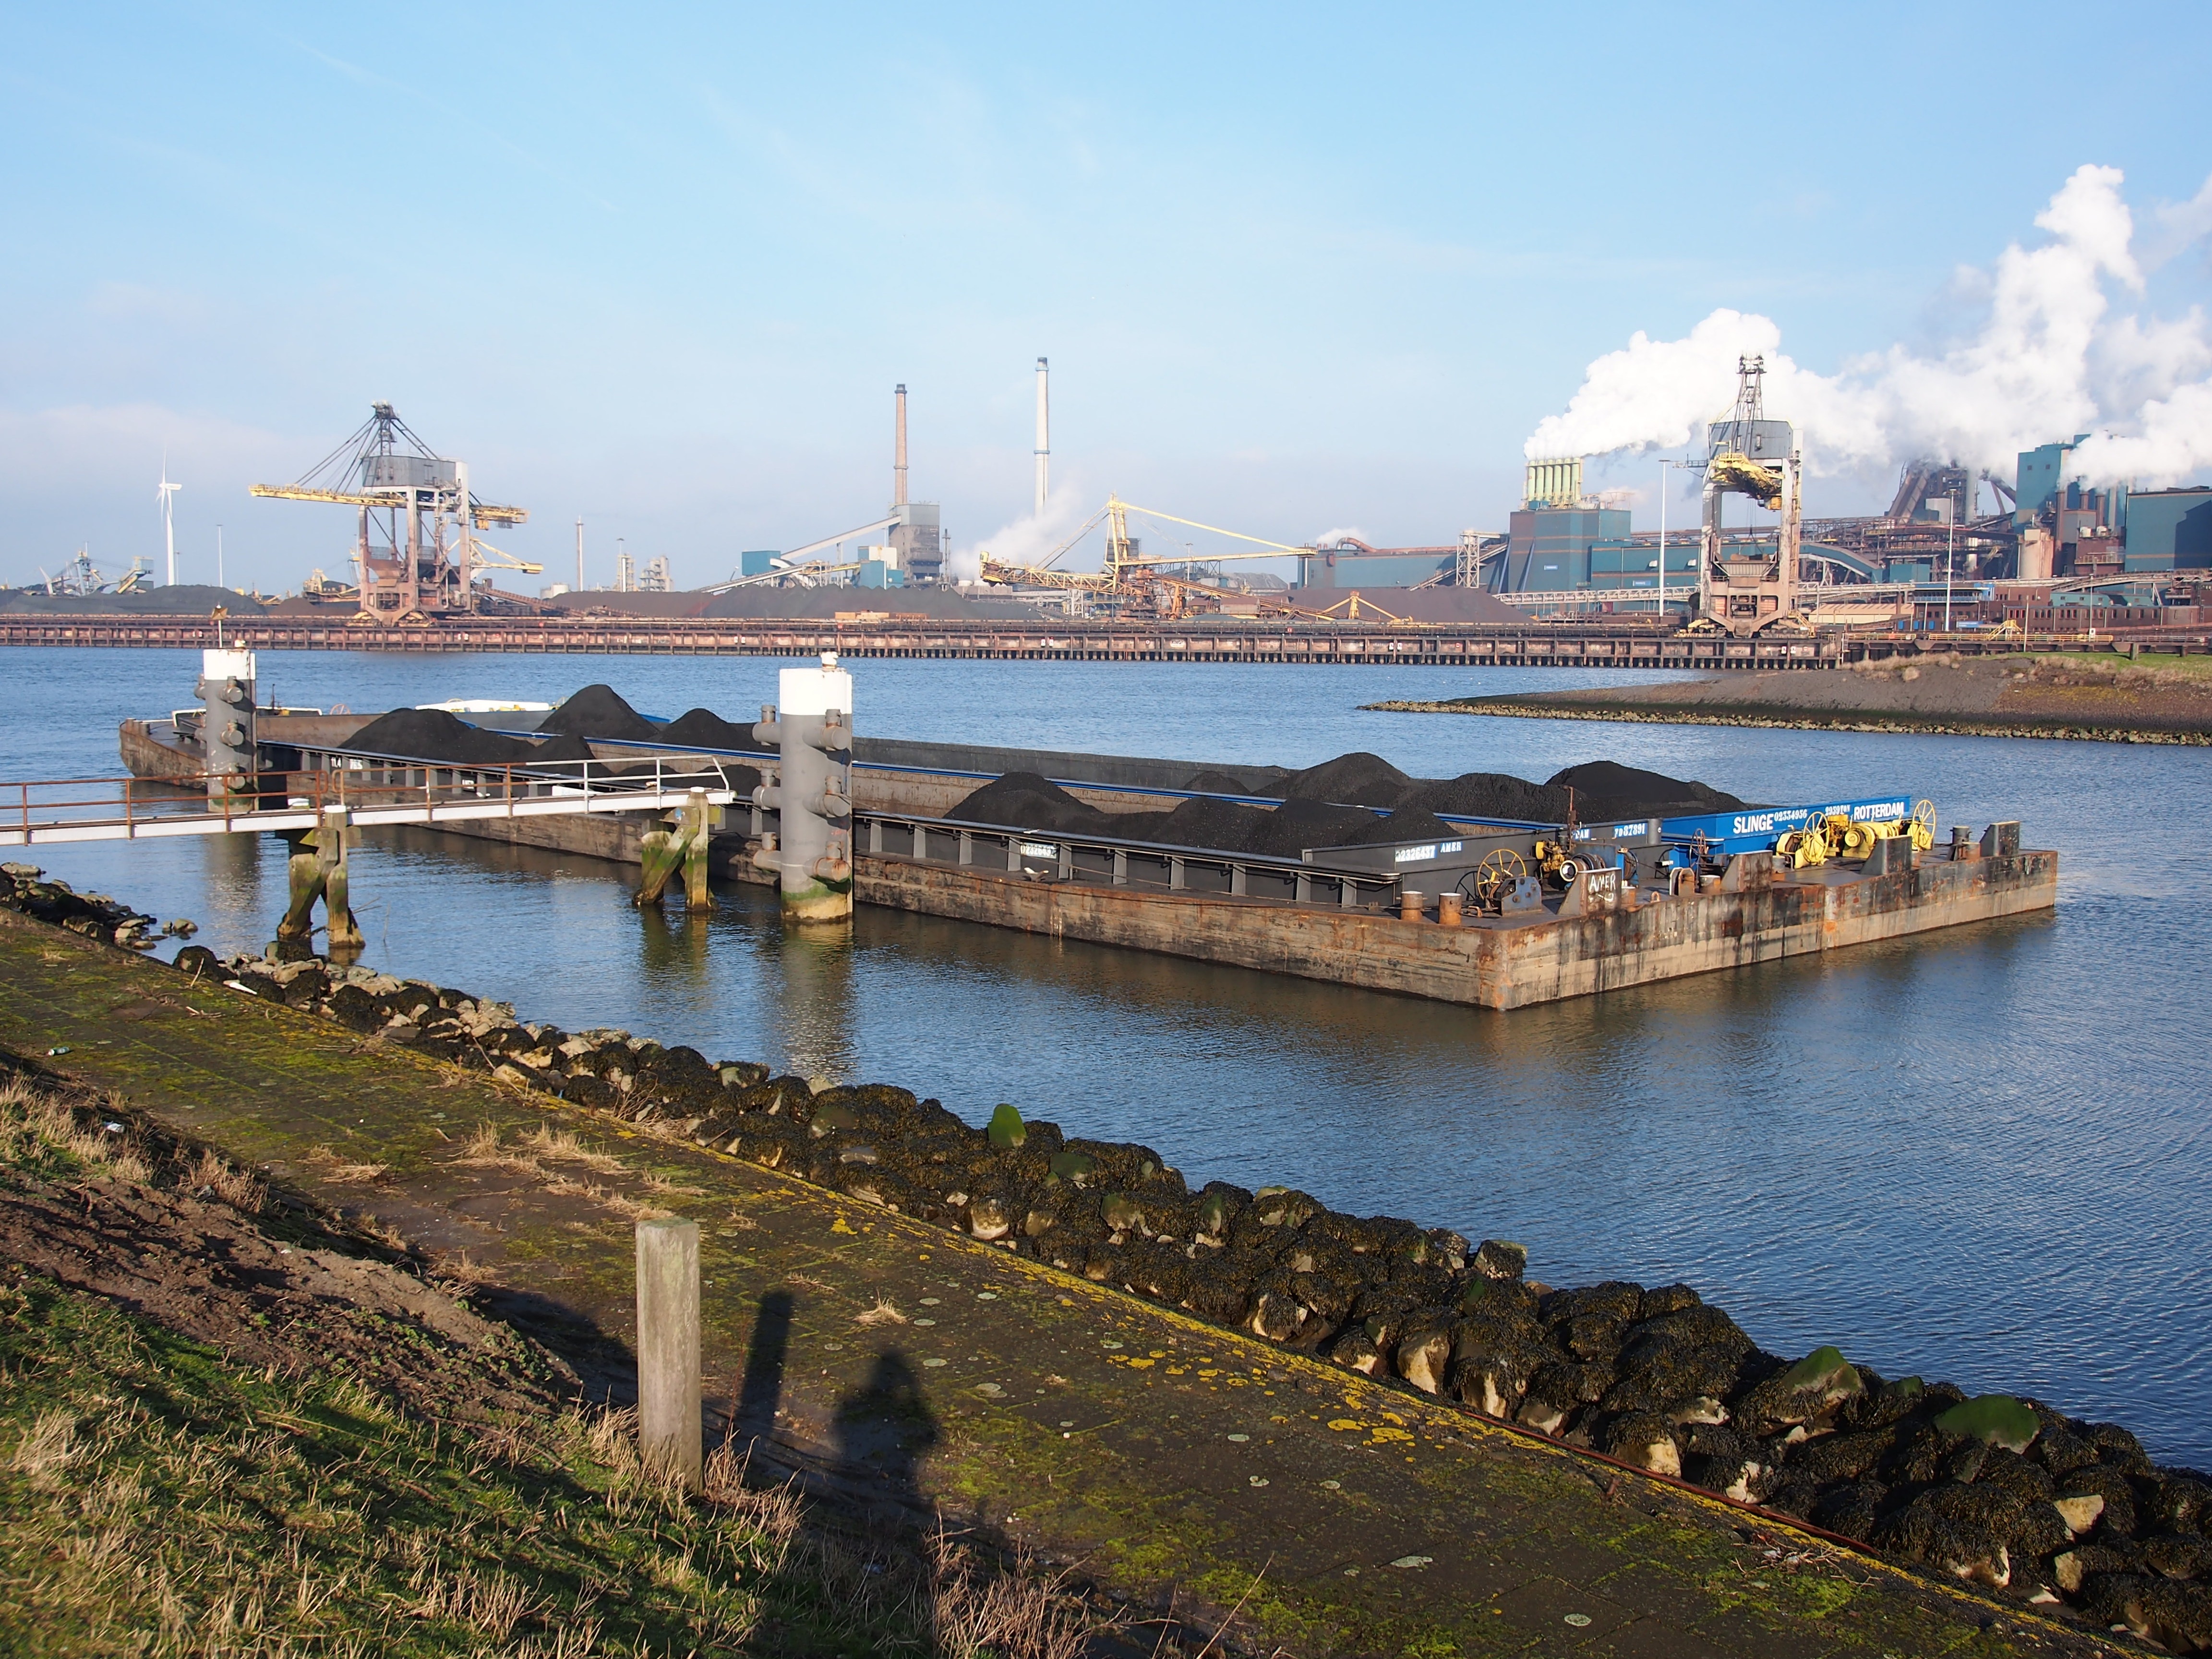
sea, coast, dock, bridge, river, cityscape, reflection, vessel, vehicle, bay, landmark, harbor, industry, reservoir, port, floating, freight, tourism, waterway, brussels, infrastructure, cargo, channel, coal, aerial photography